Describe the emotion expressed in this image:  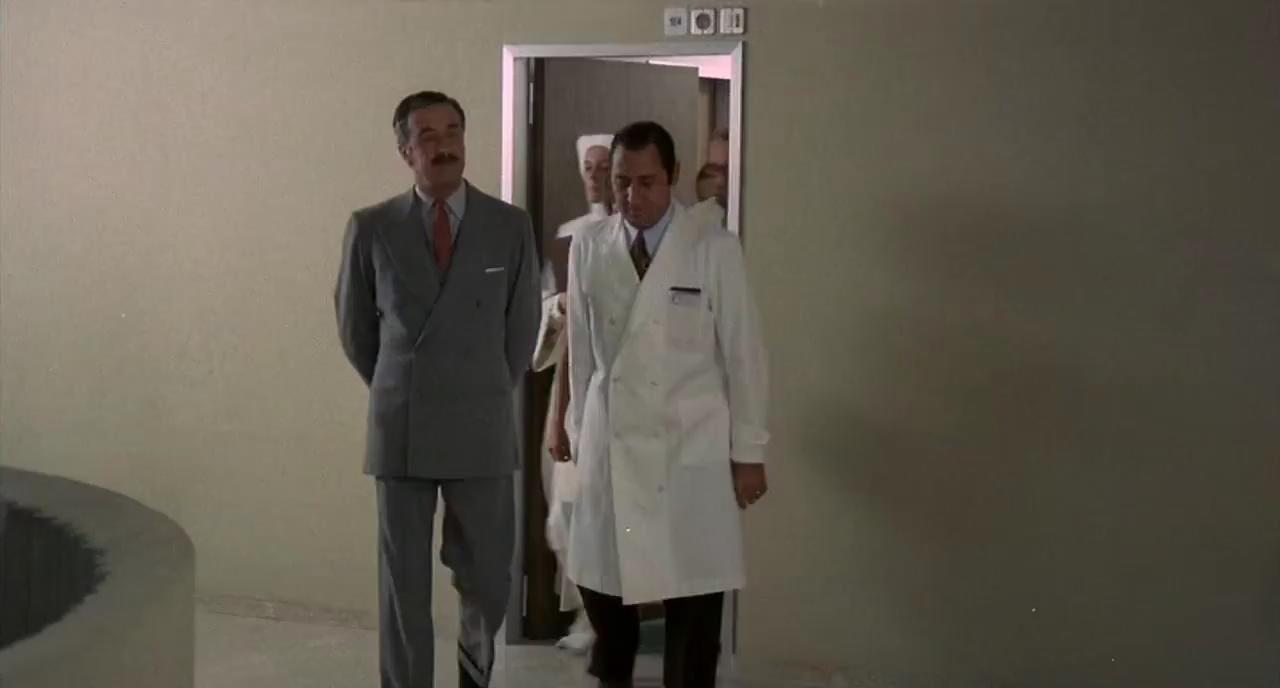
This person displays Suffering, valence and arousal with low intensity.